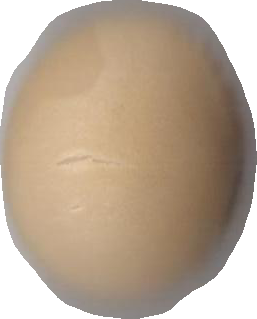
Variety: Grobogan